James Cagney

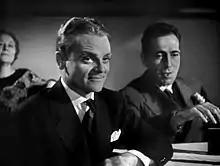
Cagney and Humphrey Bogart in "The Roaring Twenties" (1939)

Cagney was accused of being a communist sympathizer in 1934, and again in 1940. The accusation in 1934 stemmed from a letter that police found from a local communist official that alleged that Cagney would bring other Hollywood stars to meetings. Cagney denied this, and Lincoln Steffens, husband of the letter's writer, supported this denial, asserting that the accusation stemmed solely from Cagney's donation to striking cotton workers in the San Joaquin Valley. William Cagney claimed that the donation was the root of the charges in 1940. Cagney was cleared by U.S. Representative Martin Dies Jr. on the House Un-American Activities Committee.